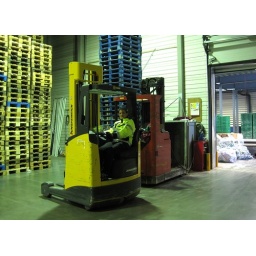
A Jungheinrich german truck at the storage. Behind in red is a BT truck from Sweden.